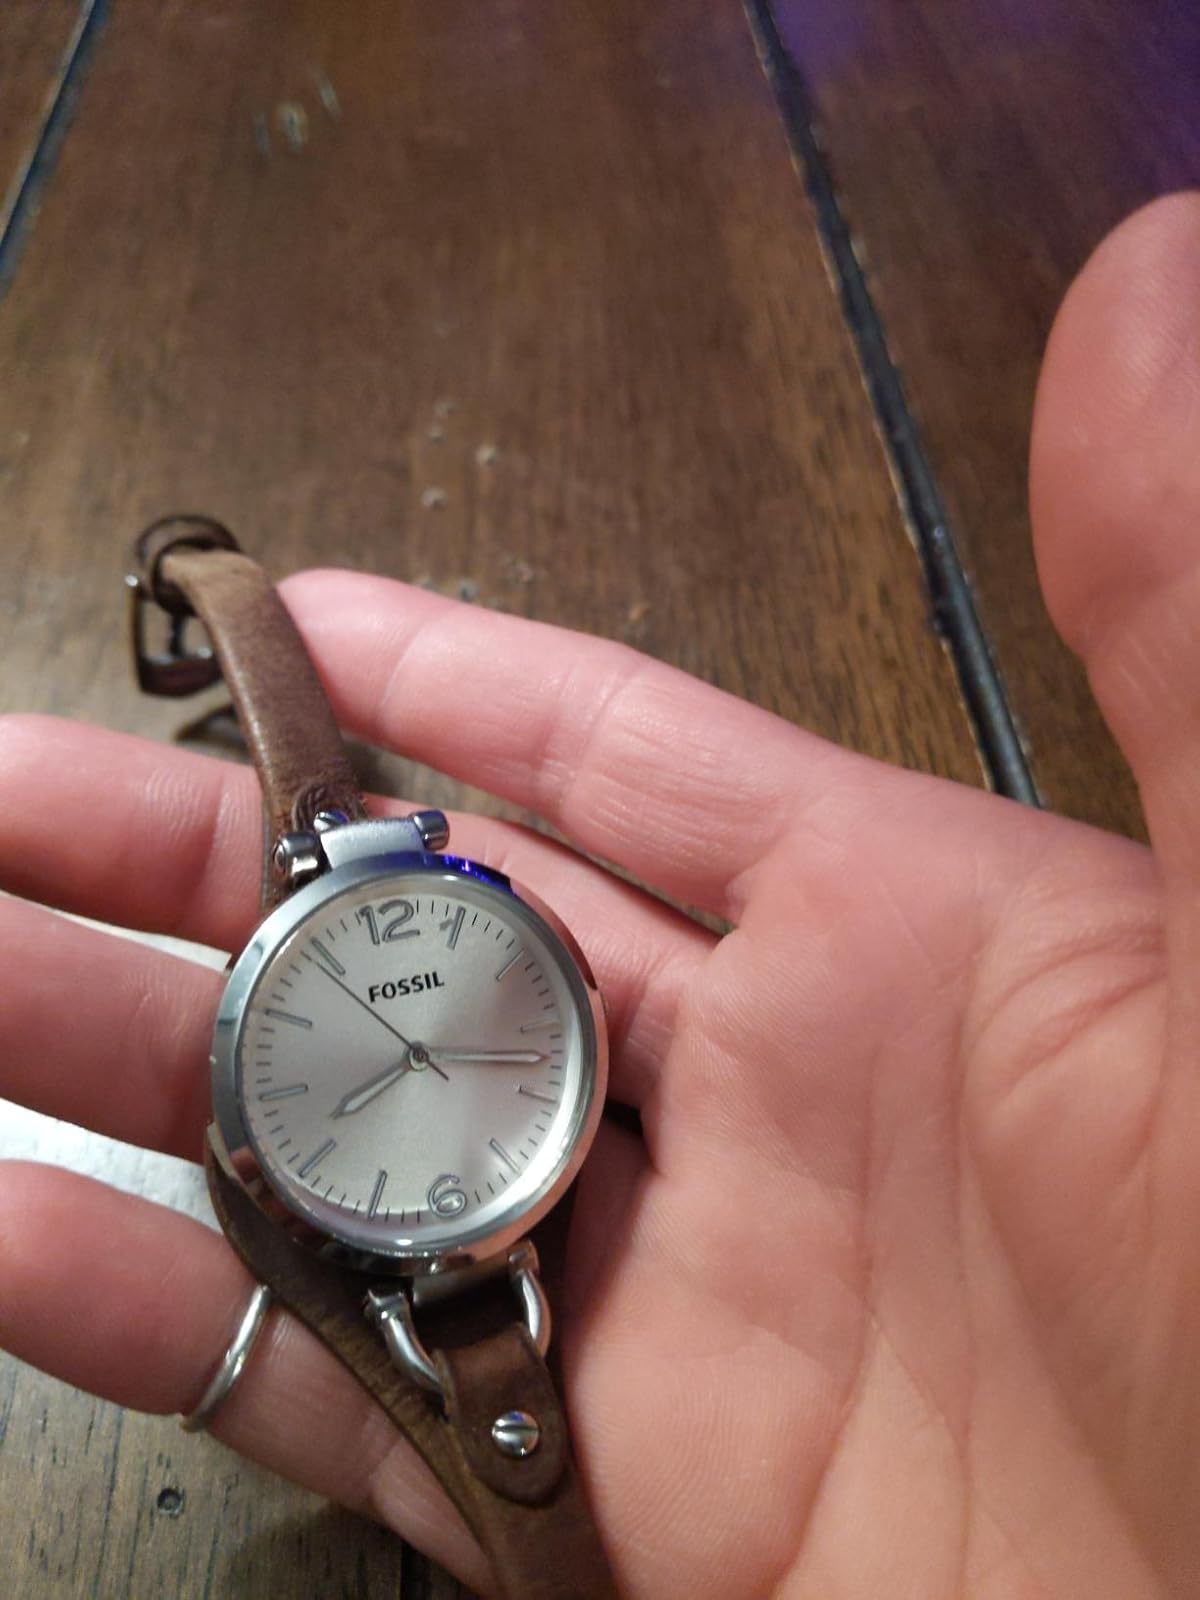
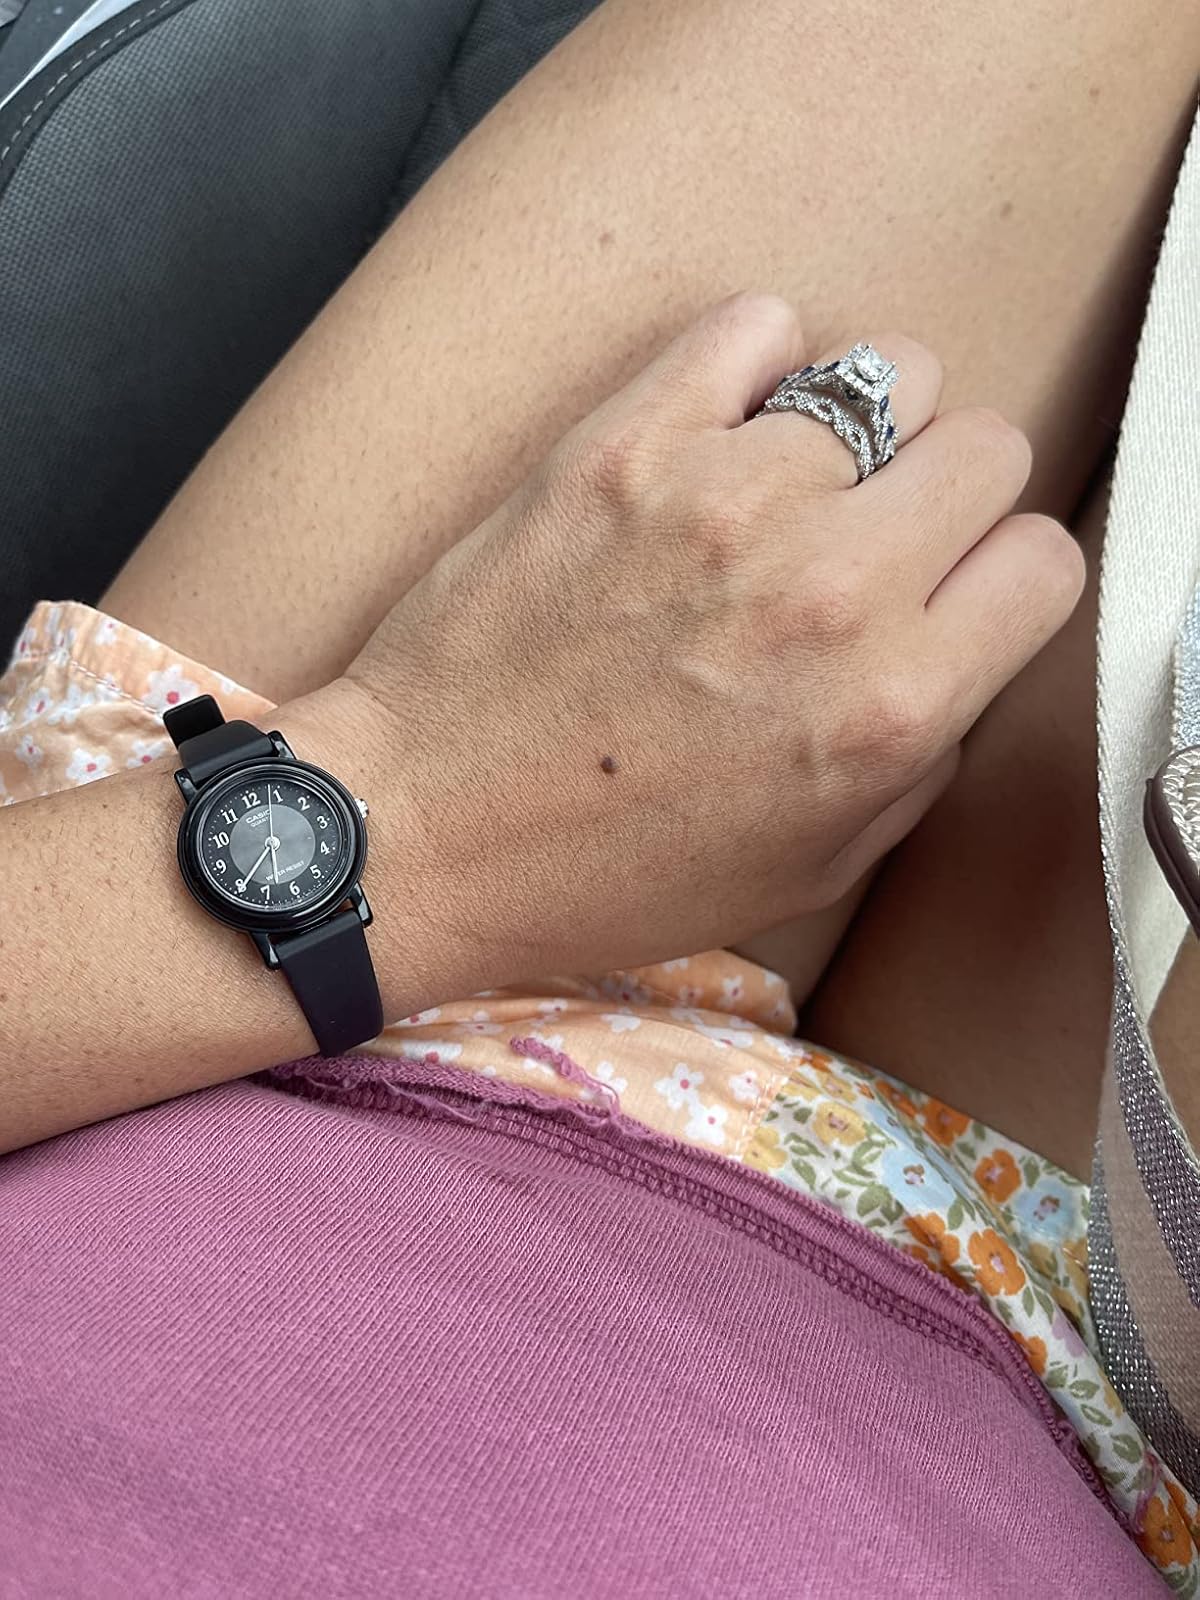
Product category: accessories_watch
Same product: no